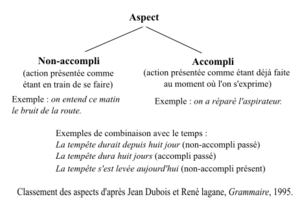
En linguistique, l'aspect est un trait grammatical associé au prédicat, indiquant la façon dont le procès ou l'état exprimé par le verbe est envisagé du point de vue de son développement.